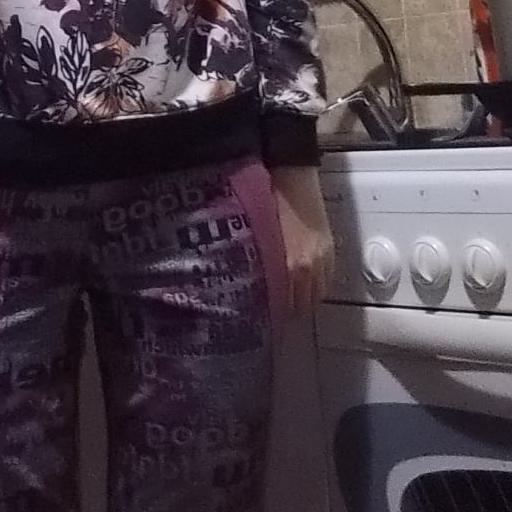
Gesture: no_gesture